Dario Franchitti

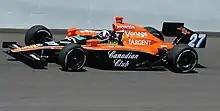
Franchitti practising for the 2007 Indianapolis 500

At the season's conclusion, Franchitti almost declined an opportunity during negotiations to sign a one-year contract extension because he had been considering either a career change or retirement since his sub-par results in IndyCar; Frachitti, however, remained at AGR for the 2006 season. His performance declined after Team Penske and Chip Ganassi Racing (CGR) became more developed when IndyCar used only Honda engines, and AGR underperformed on short high-speed oval tracks. He took pole position for the Honda Grand Prix of St. Petersburg street course race where suspension failure after colliding with Kosuke Matsuura's damaged car eliminated him from contention. Franchitti qualified 17th for the Indianapolis 500 and came seventh after a late race pit stop for fuel. His final eight races yielded a season-best finish of second at Infineon Raceway and four top-nine finishes. Before the season-ending round at Chicagoland Speedway, Franchitti sustained a concussion in a vintage car accident at the Goodwood Revival and was replaced by A. J. Foyt IV. He was eighth in the points standings with 311 points.